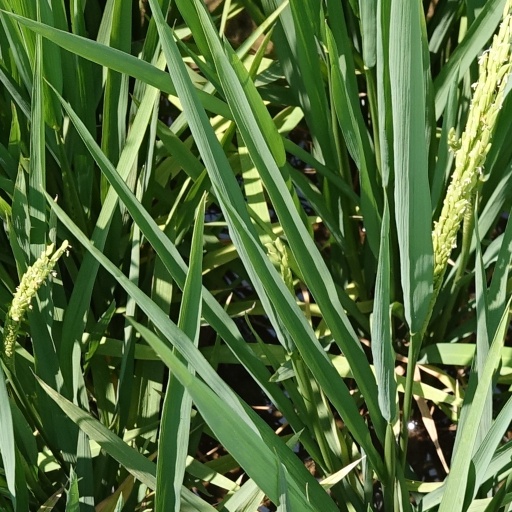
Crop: rice